Clube Atlético Mineiro

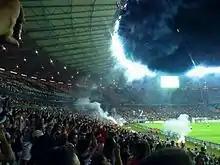
"A Massa" supporting Atlético Mineiro at the Mineirão in 2013

Atlético Mineiro was founded by upper-class students, but from an early age it opened its doors to players from every social class, nationality or ethnicity, which earned it a "people's club" status in Belo Horizonte and in the state. As a result of vast popular support, the fans came to be collectively known as ""A Massa"" (Portuguese for "the mass"). According to a 2014 survey conducted by IBOPE and "Lance!", the club is the second best-supported in Belo Horizonte and in Minas Gerais and has the eighth largest fanbase in Brazil, with over five million supporters.